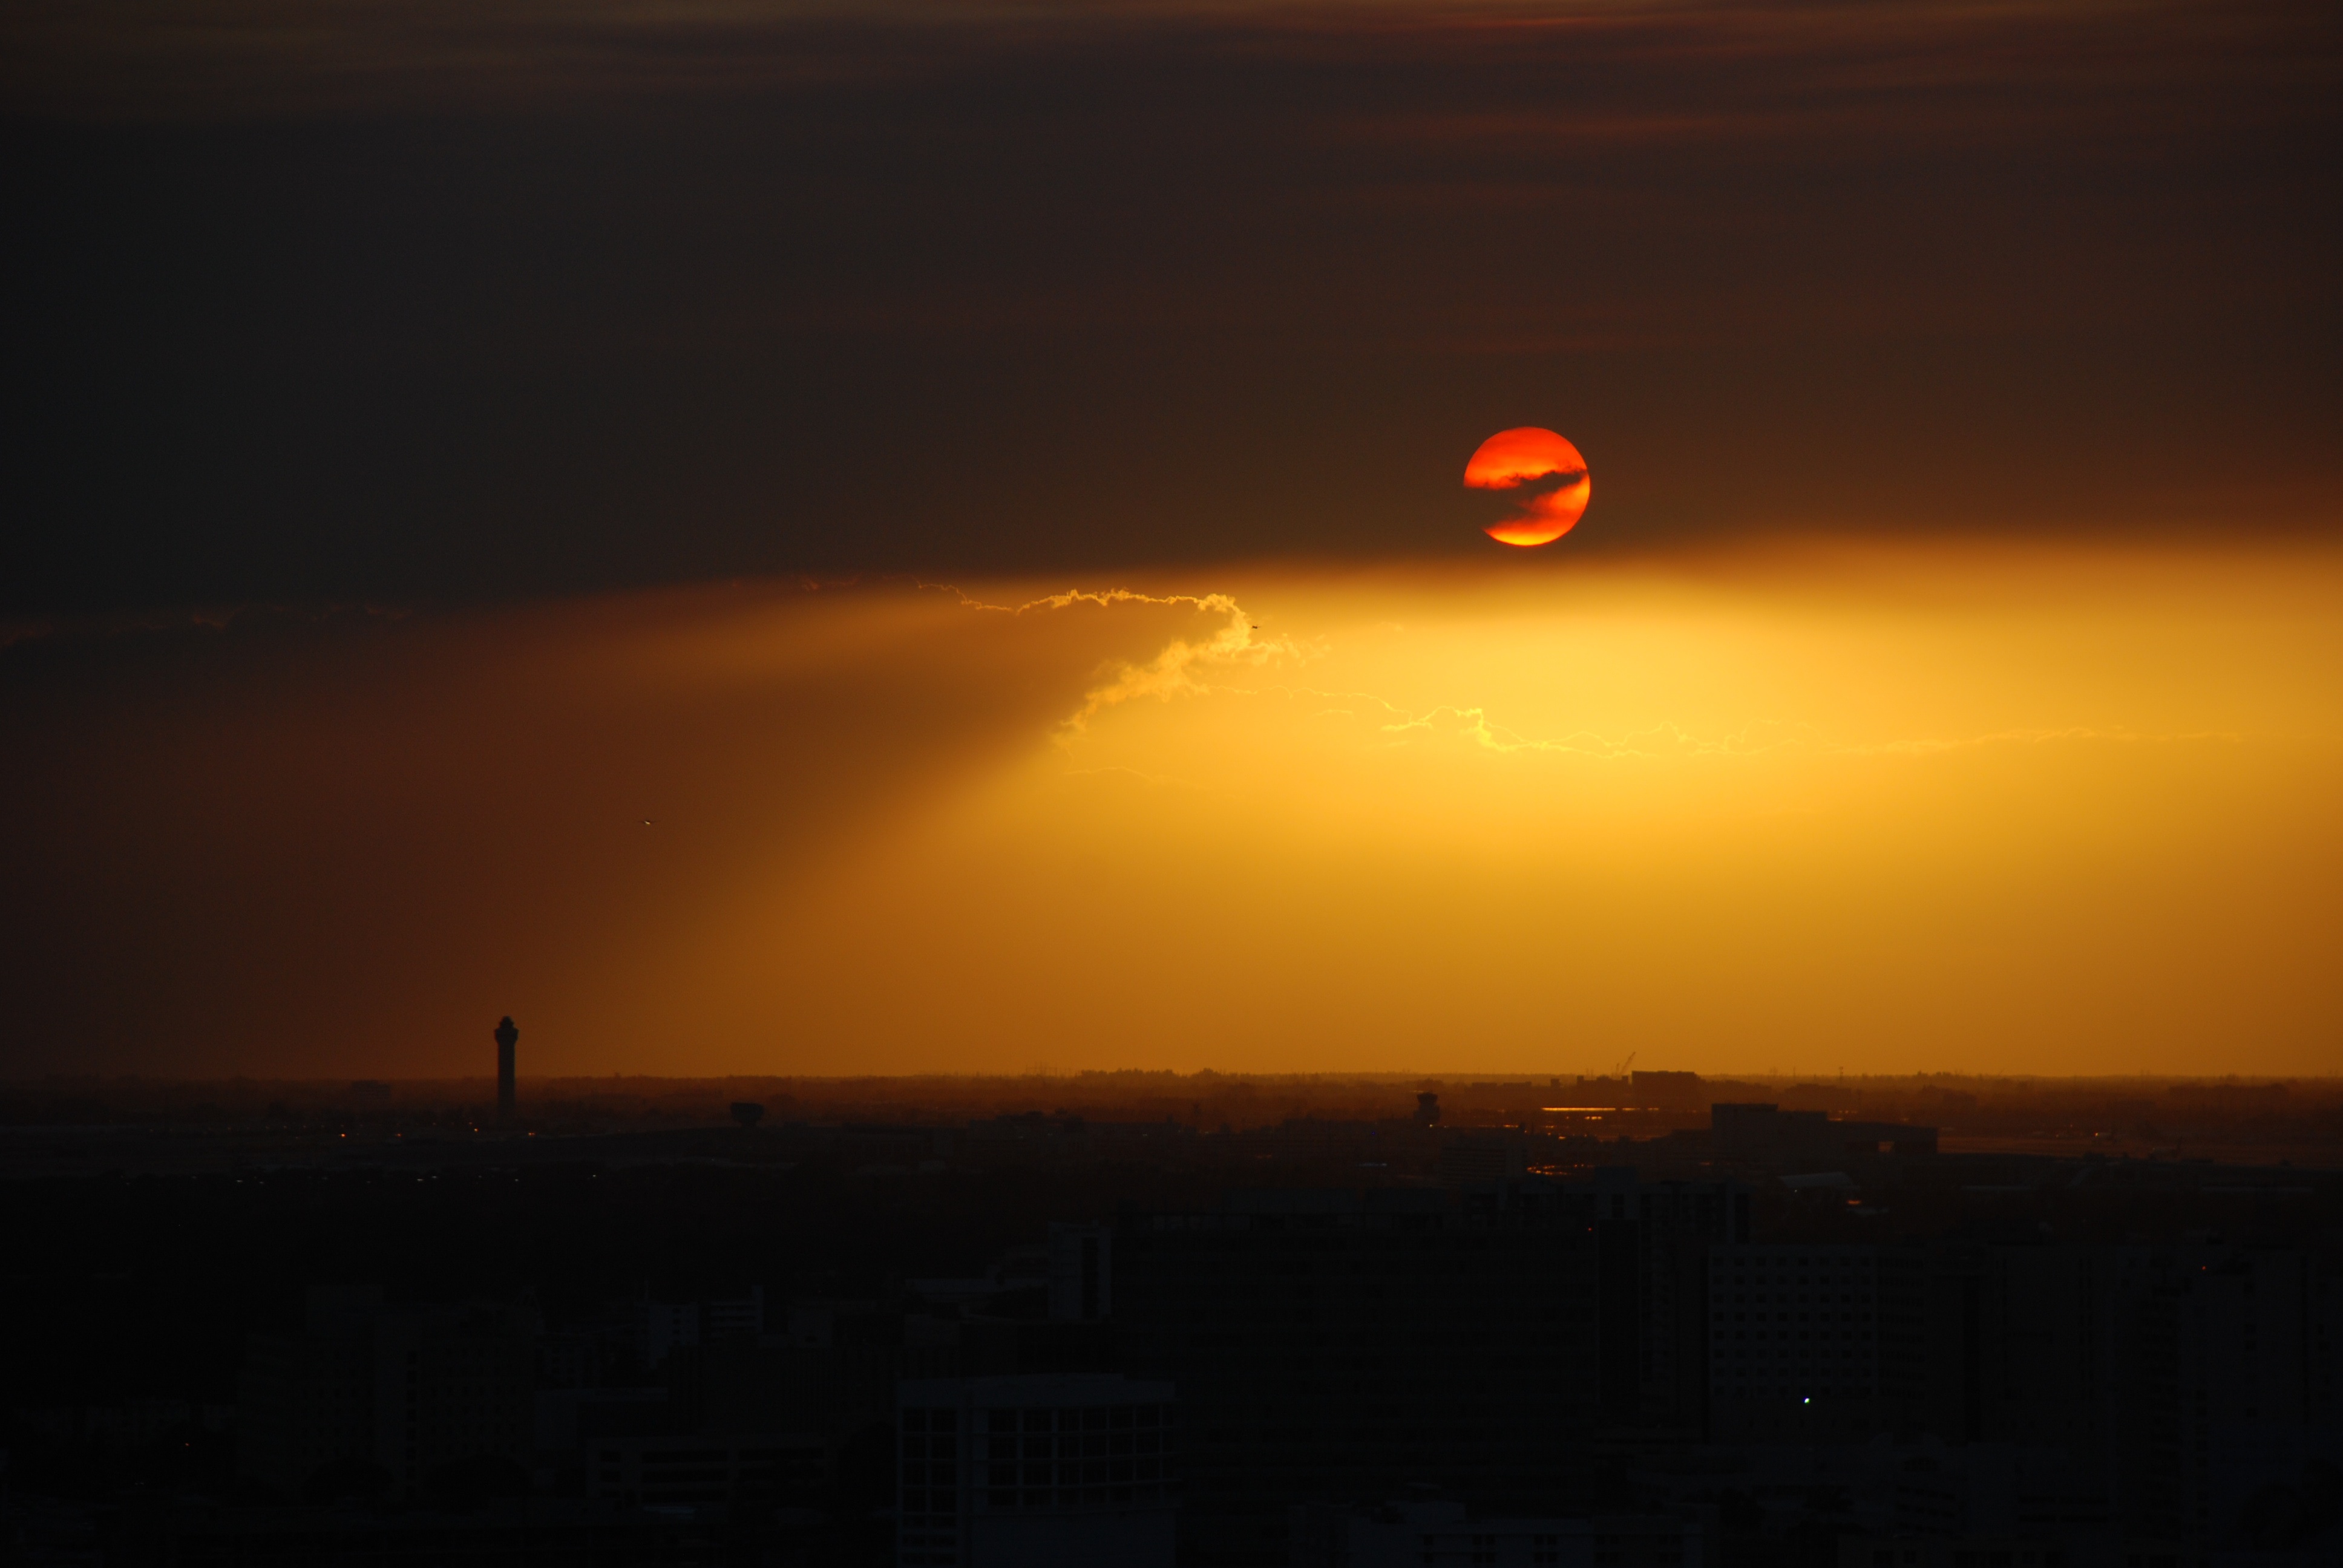
sea, horizon, sky, sun, sunrise, sunset, sunlight, morning, dawn, atmosphere, dusk, evening, afterglow, astronomical object, atmospheric phenomenon, atmosphere of earth